William Halsey Jr.

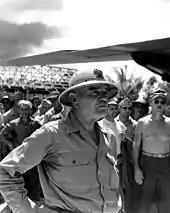
Halsey in the South Pacific, May 1944

After being medically approved to return to duty, Halsey was named to command a carrier task force in the South Pacific Area. Since "Enterprise" was still laid up in Pearl Harbor undergoing repairs following the Battle of the Eastern Solomons, and the other ships of Task Force 16 were still being readied, he began a familiarization trip to the south Pacific on 15 October 1942, arriving at area headquarters at Nouméa in New Caledonia on 18 October. The Guadalcanal campaign was at a critical juncture, with the 1st Marine Division, 11,000 men, under the command of Marine Major General Alexander Vandegrift holding on by a thread around Henderson Field. The Marines did receive additional support from the U.S. Army's 164th Infantry Regiment with a complement of 2,800 soldiers on 13 October. This addition only helped to fill some of the serious holes and was insufficient to sustain the battle of itself.